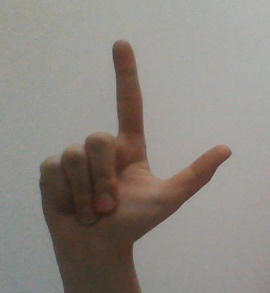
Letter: laam